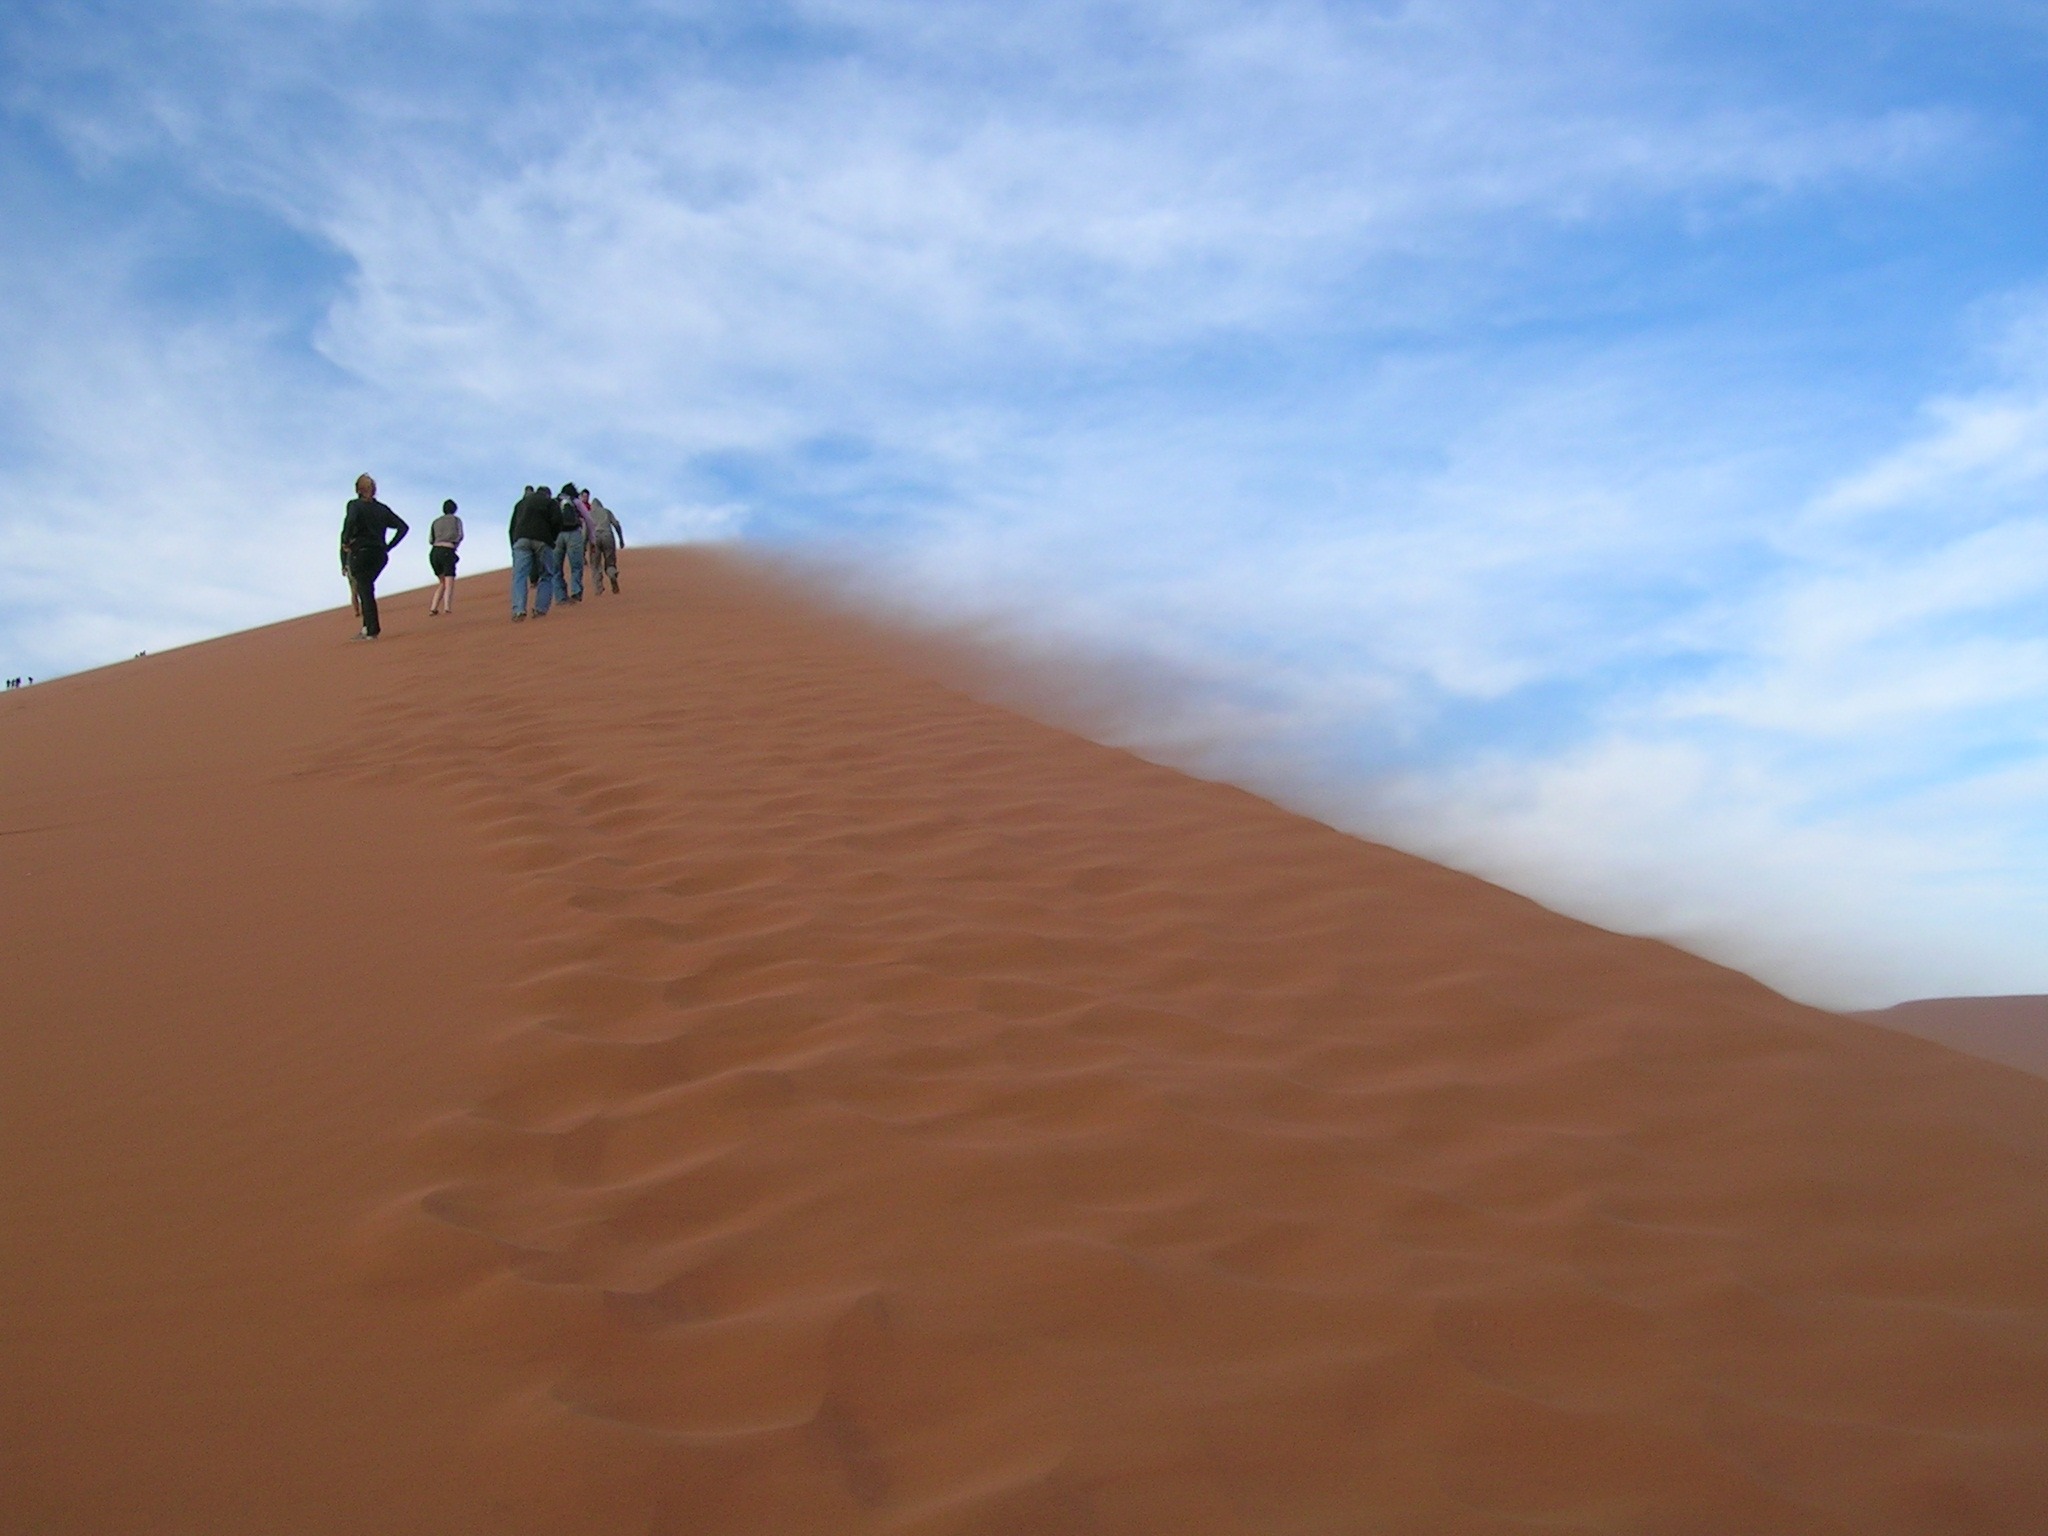
landscape, sand, desert, dune, sand dune, africa, grassland, plateau, habitat, ecosystem, sahara, wadi, landform, erg, namibia, natural environment, geographical feature, aeolian landform